Bnei Brak

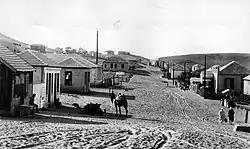
Main street of Bnei Brak in 1928

Bnei Brak takes its name from the ancient Biblical city of Beneberak, mentioned in the Tanakh (Joshua 19:45) in a long list of towns within the allotment of the tribe of Dan. Bnei Brak was founded as an agricultural village by eight Polish Hasidic families who had come to Palestine as part of the Fourth Aliyah. Yitzchok Gerstenkorn led them. It was founded about 4 kilometers (2.5 miles) from the site of Biblical Beneberak.